1831 reform riots

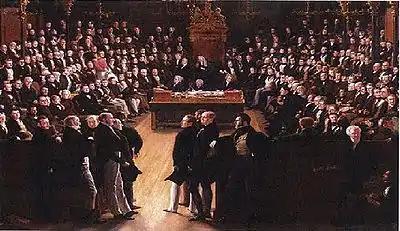
"The House of Commons, 1833" by George Hayter. The first meeting of the reformed House of Commons

Rioting broke out in Nottingham on 9 October upon learning of the defeat of the bill. This was initially directed against the private houses of known opponents of reform. On 10 October a public meeting turned to violence, the attendees marched on Colwick Hall, home of John Musters, which was damaged. The same day the mob burned Nottingham Castle, home of anti-reform peer Henry Pelham-Clinton, 4th Duke of Newcastle, who was away at parliament. Jails in Derby and Markeaton were also attacked and Lowe's Silk Mill in Beeston was burnt on 11 October, the same day the riots ceased. The Duke was able to gather yeomanry and his own tenants to successfully defend his residence at Clumber Park.